Shakespeare (lunar crater)

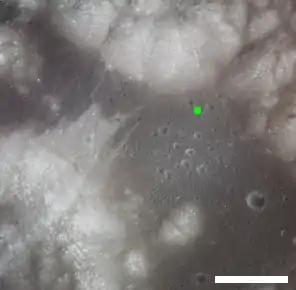
Location of Shakespeare crater in Taurus–Littrow valley. South Massif is at lower left, North Massif is at top center, and Sculptured Hills are at upper right. Scale bar is 5 km

Shakespeare is a feature on Earth's Moon, a crater in Taurus–Littrow valley. Astronauts Eugene Cernan and Harrison Schmitt landed southwest of it in 1972, on the Apollo 17 mission. They did not visit it, but in fact drove around it during EVA 3.